Wig (film)

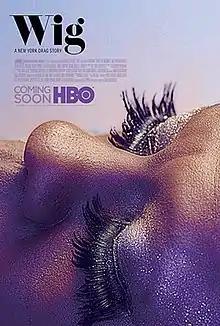
Film poster

Wig is a 2019 documentary film by Chris Moukarbel about Wigstock, which premiered at the Tribeca Film Festival and later was telecasted on HBO on June 18, 2019.